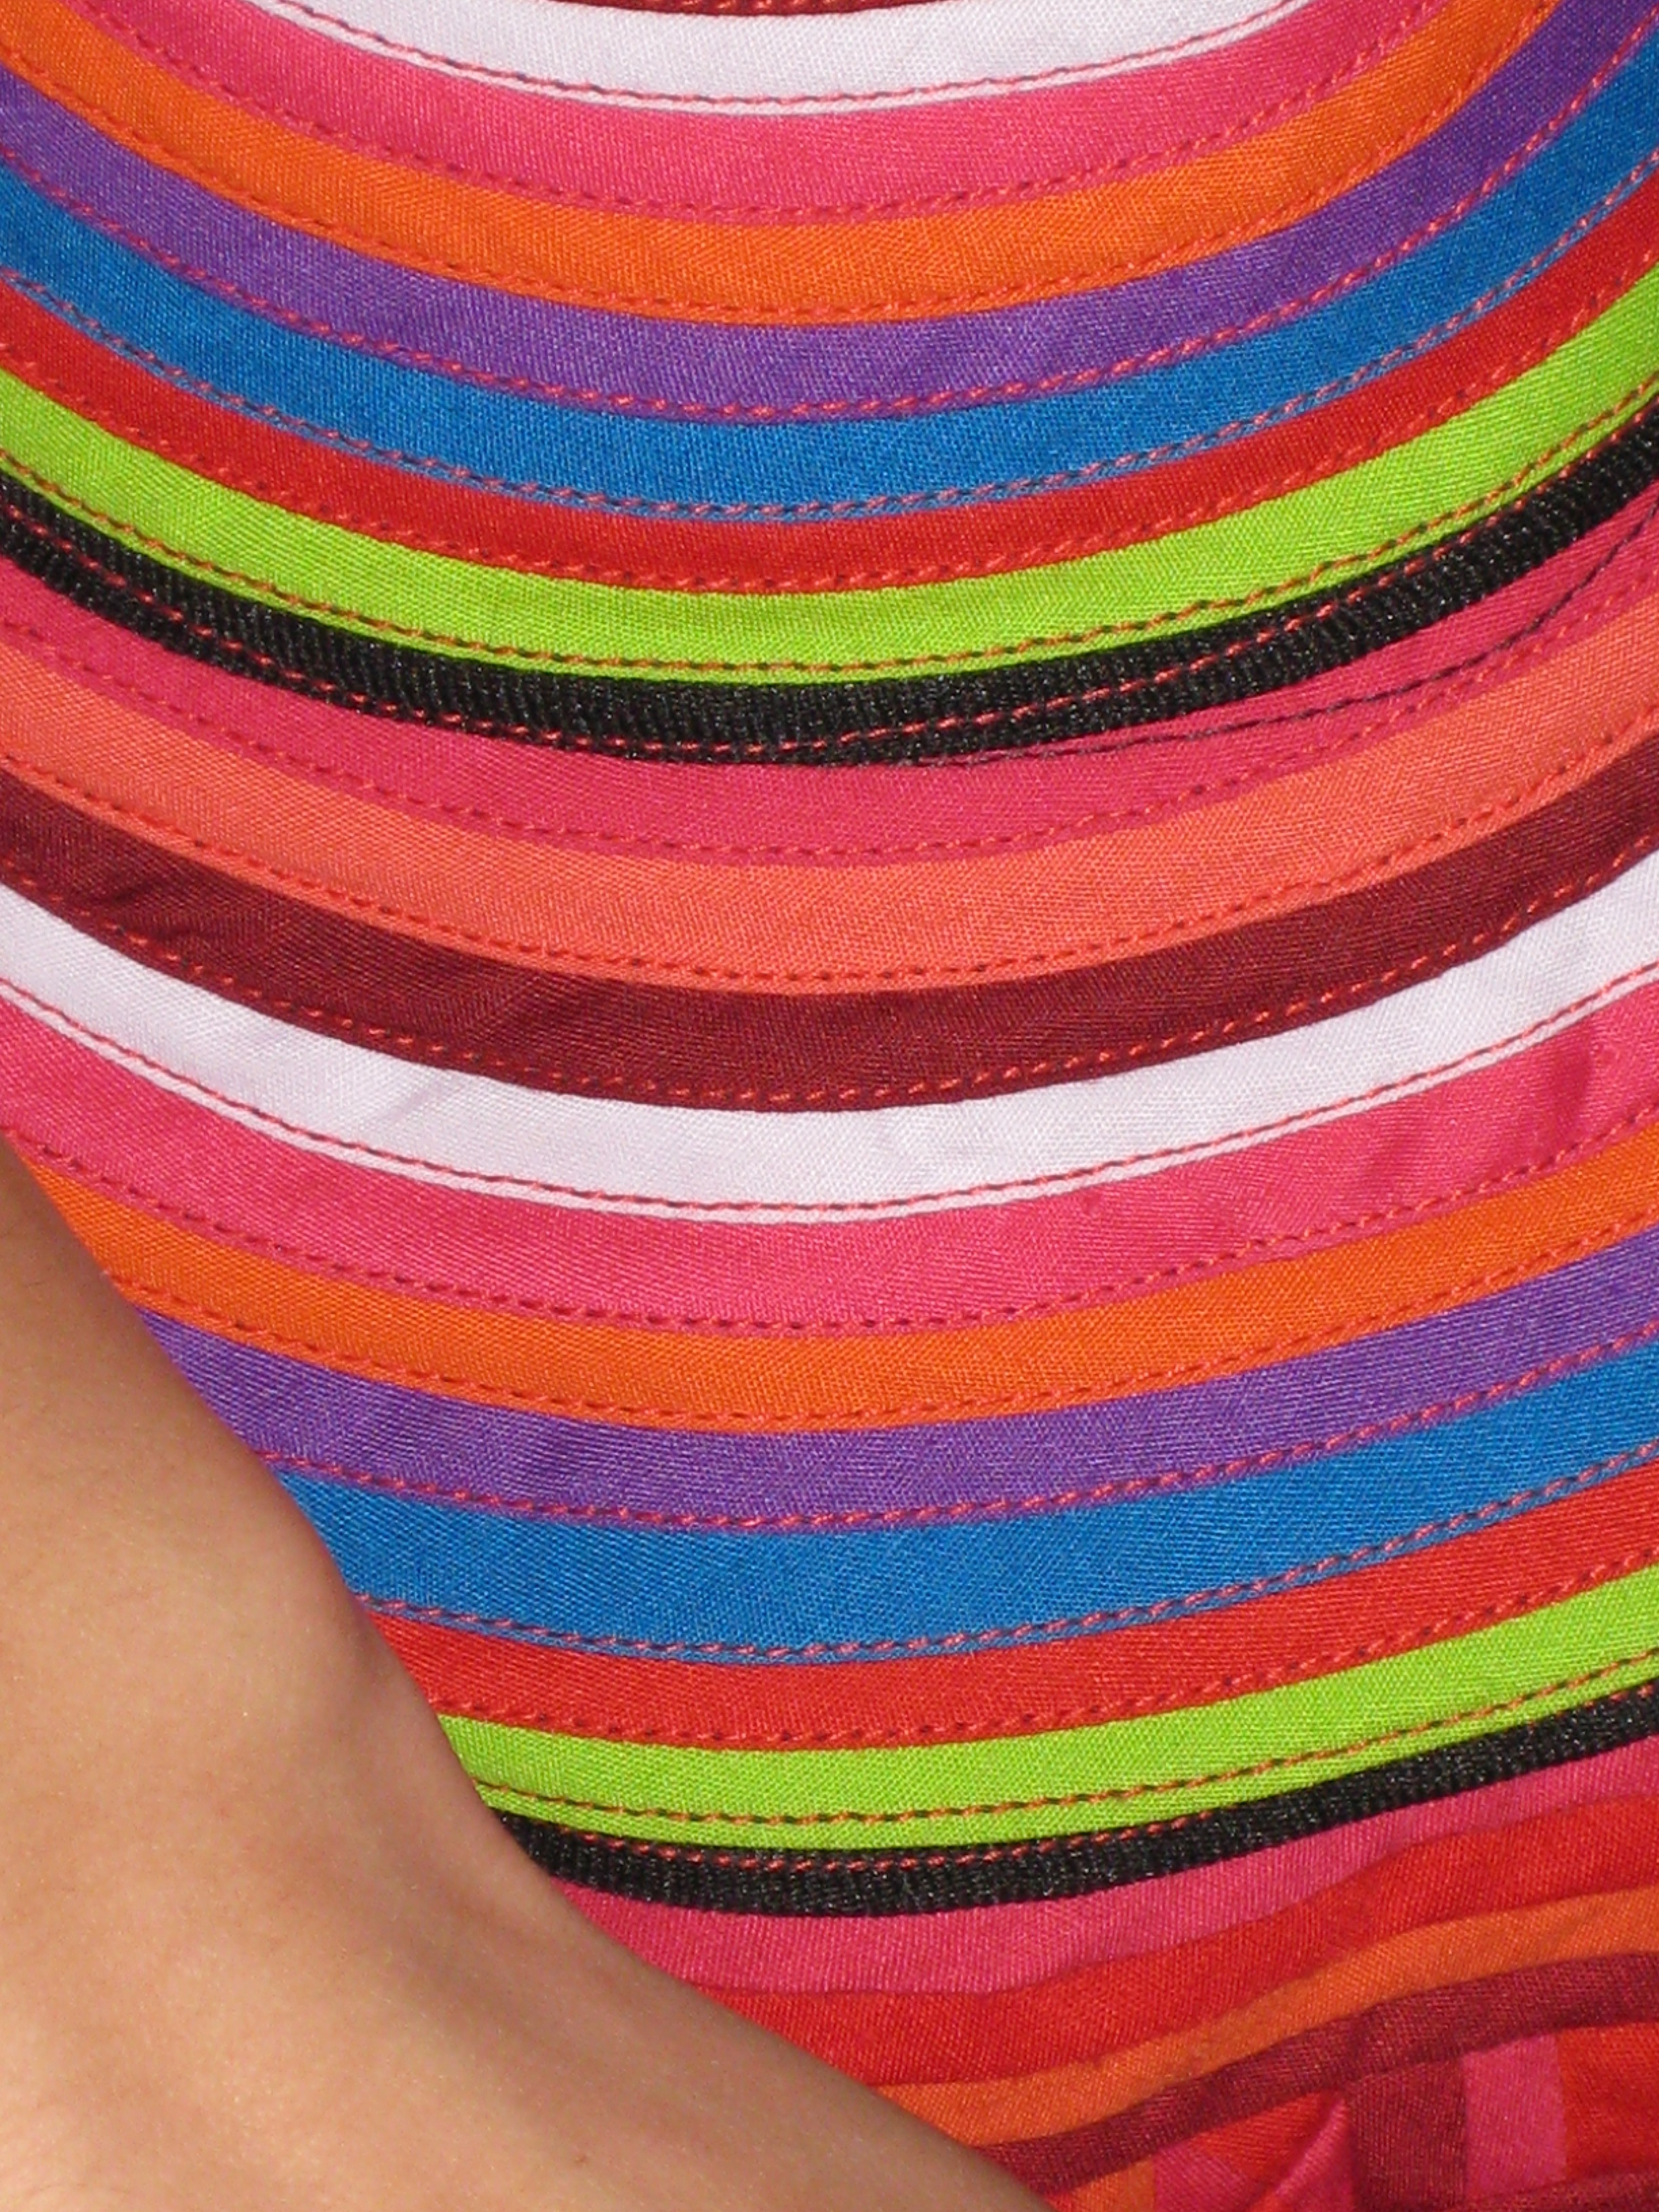
pattern, color, clothing, colorful, textile, stripes, magenta, fashion accessory